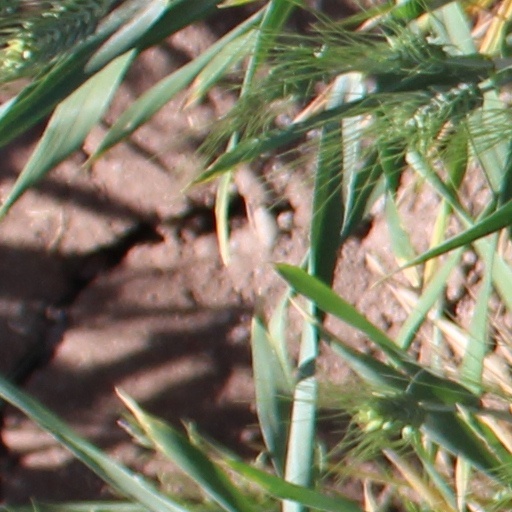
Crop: wheat